Jane Johnson (slave)

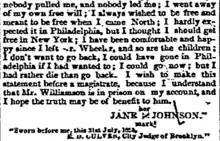
Jane Johnson's testimony in the New York Court. (777bdc24-016b-44df-84e7-bee566692cd1)

Williamson was held in jail between July 27 and November 3, 1855. His sentence aroused the anti-slavery movement, keeping the national spotlight on the issues, and he essentially "held court." He received prominent visitors from the abolitionist movement, including Frederick Douglass and Harriet Tubman, and hundreds of letters, as his case was covered by newspapers across the country.